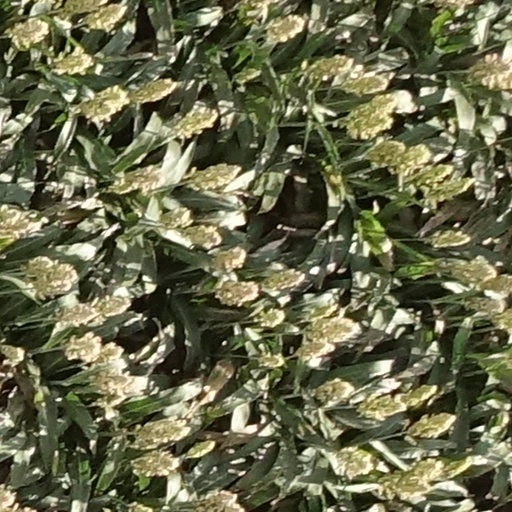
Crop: sorghum